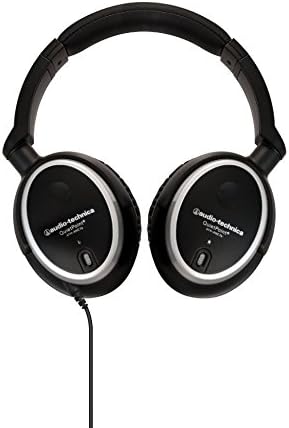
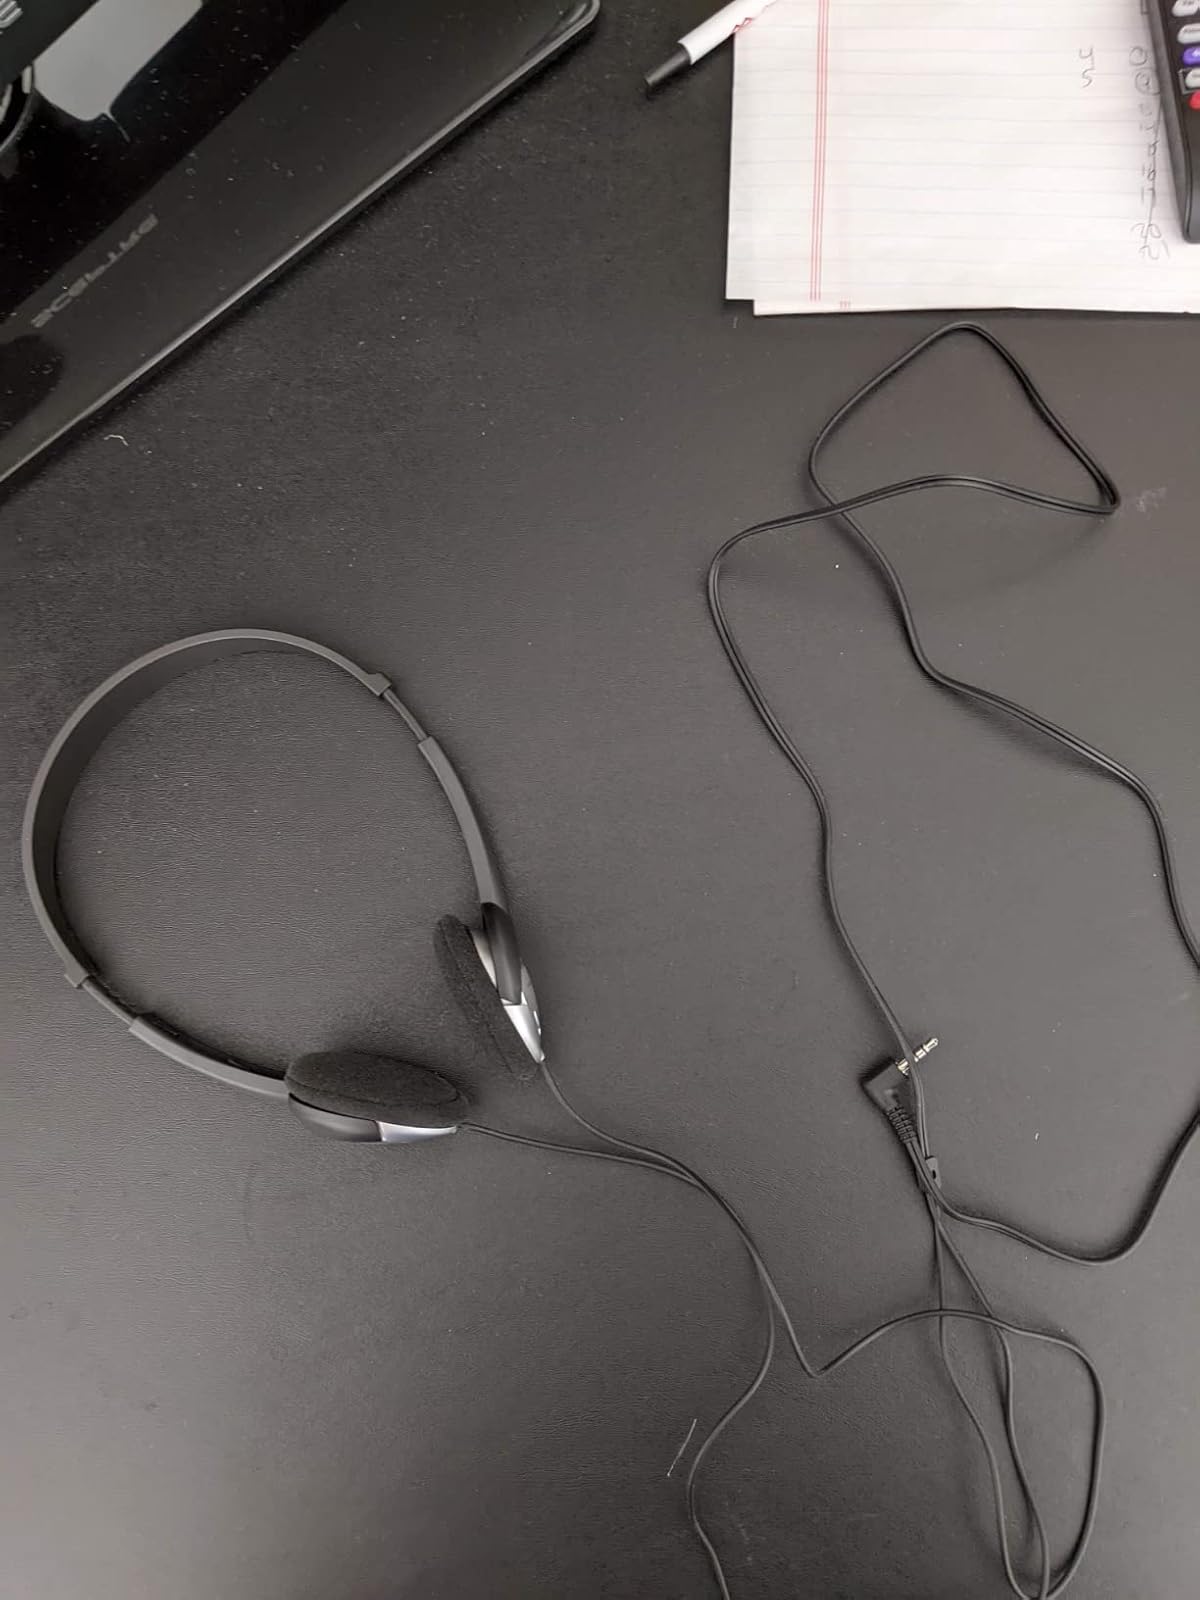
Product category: headphones
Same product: no